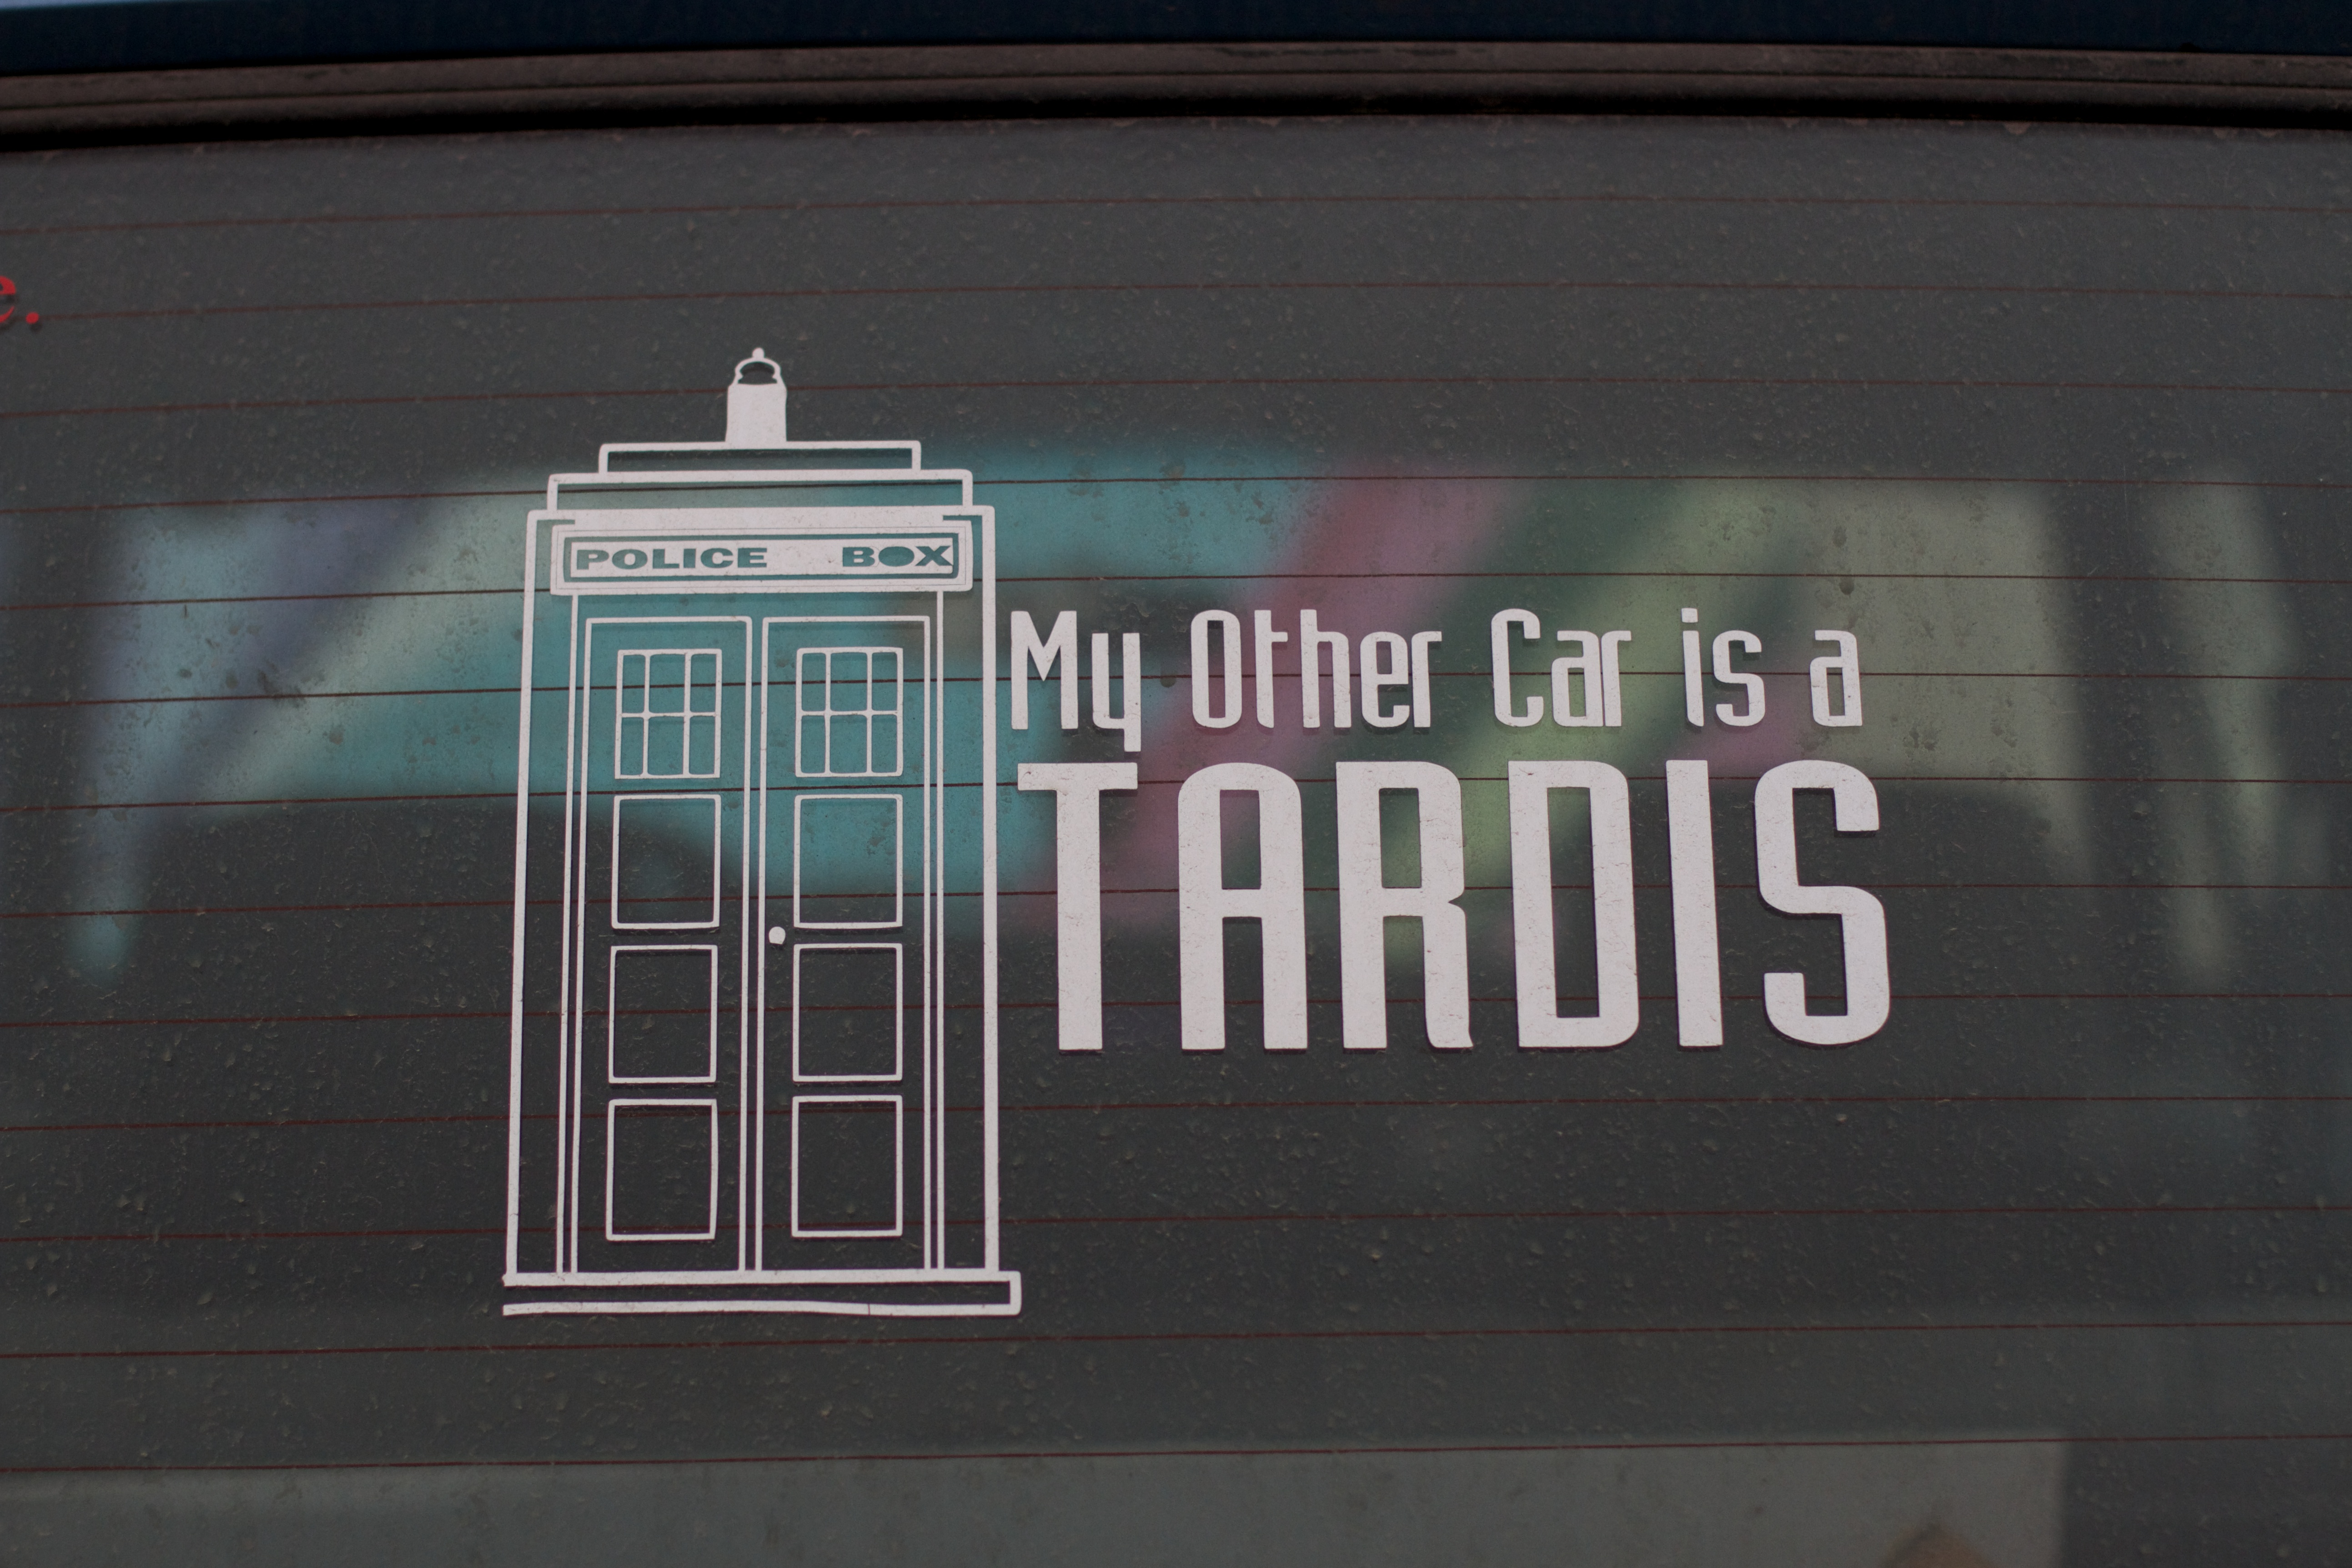
number, sign, street sign, signage, cool image, shape